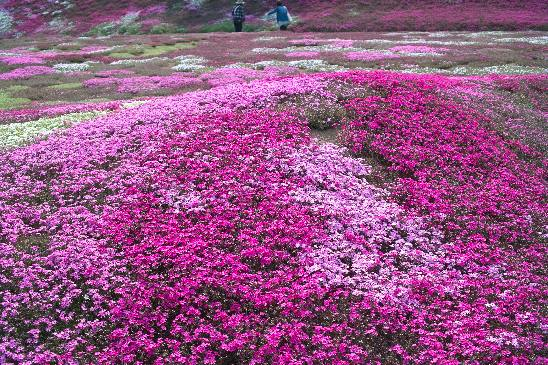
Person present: No